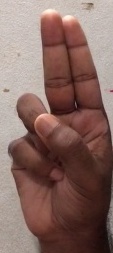
ASL sign: U